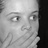
Emotion: surprise